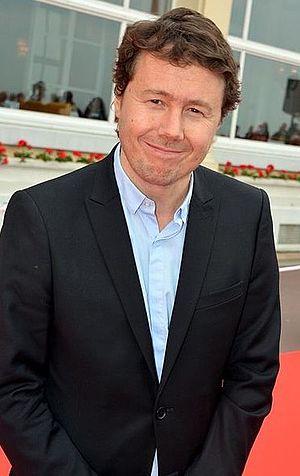
Ivan Calbérac au festival de Cabourg
Ivan Calbérac, né le 3 novembre 1970, est un réalisateur, scénariste, producteur et écrivain français.